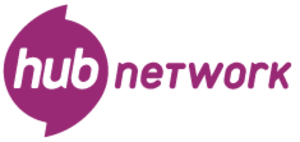
Discovery Family est une chaîne de télévision thématique américaine appartenant à Discovery Communications et Hasbro lancée le 10 octobre 2010 après la fermeture de Discovery Kids. Elle s'adresse aux jeunes enfants durant la journée, et diffuse des sitcoms drames et films s'adressant aux familles durant la nuit.